Point Sur State Historic Park

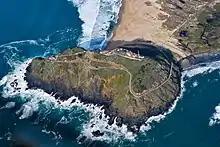
Aerial view of Point Sur Lighthouse.

Point Sur Lighthouse opened on August 1, 1889. The station was very remote and was necessarily self-sufficient, as most supplies had to be brought in by ship. Lighthouse employees and their families had their own vegetable gardens. Children stayed with local ranchers during the week to attend school, returning home on weekends, or stayed with distant relatives. In 1927, a schoolteacher was assigned to the lightstation to teach the six children who resided there. When the two-lane road from Monterey to the Big Sur Village was completed in 1927, children could attend school at a school house on Highway 1. In the 1940s, children from the lightstation were assimilated into Big Sur's larger school.